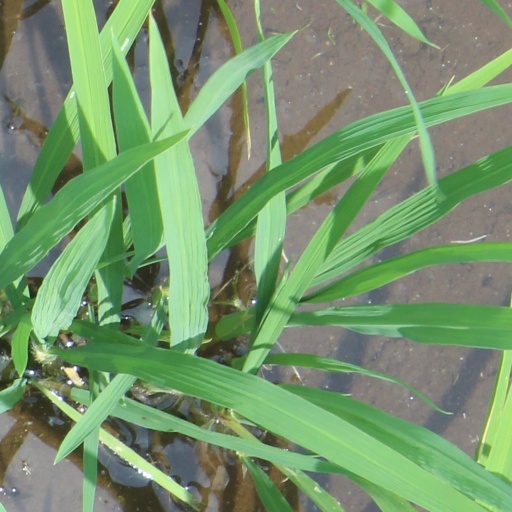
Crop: rice